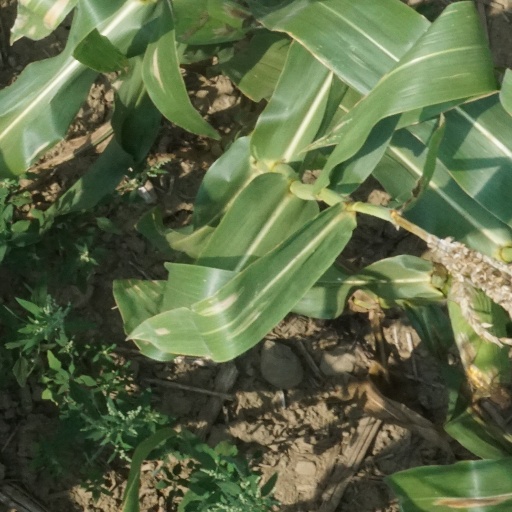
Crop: maize; corn